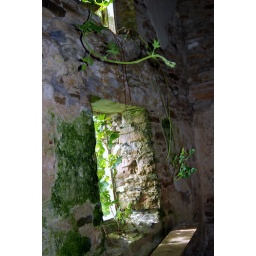
derelict house shalloway kilcar co donegal 13/6/09the floor is gone in this side of the house.